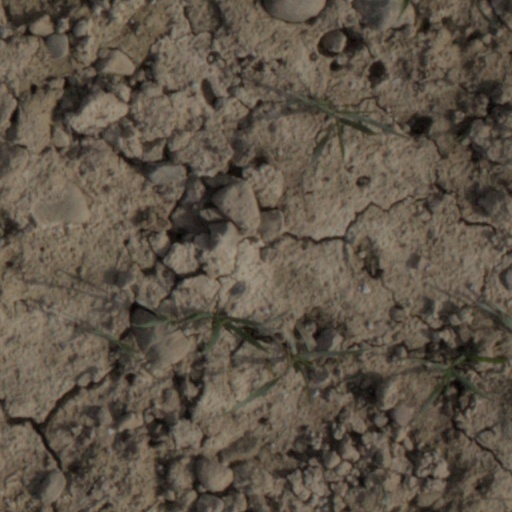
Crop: wheat